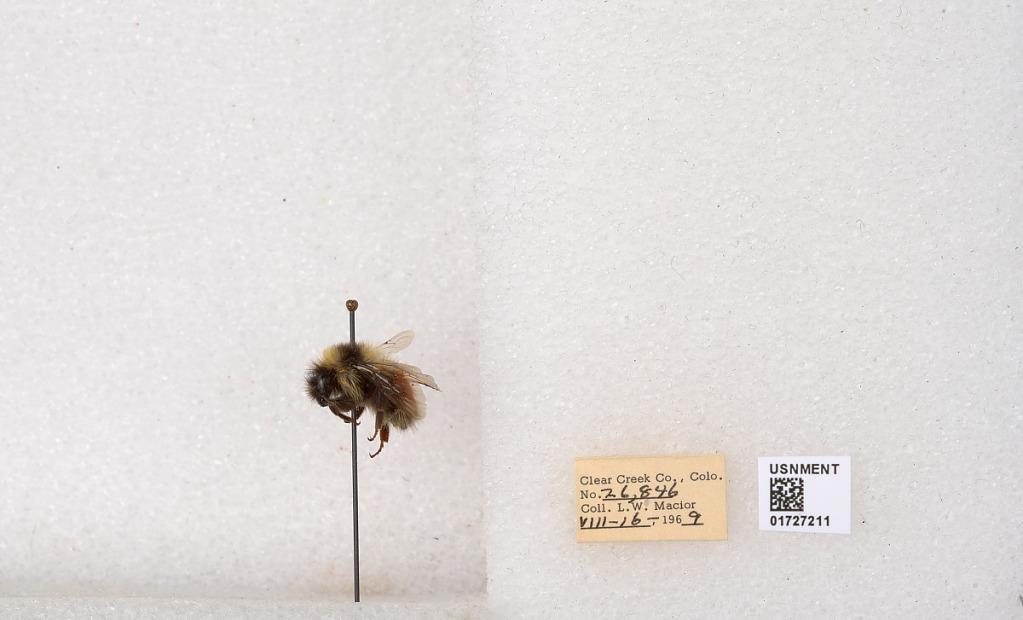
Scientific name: Bombus (Pyrobombus) sylvicola Kirby
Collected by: L. Macior
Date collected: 1969-8-16
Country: United States
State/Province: Colorado
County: Clear Creek
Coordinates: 39.7006, -105.694